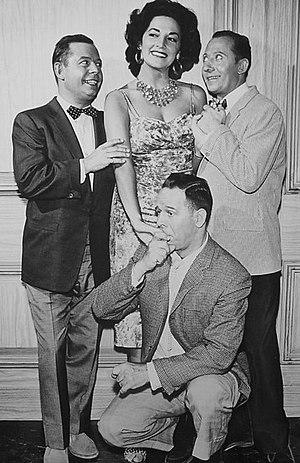
Kim Darby, née Deborah Zerby, est une actrice américaine, née le 8 juillet 1947 à Los Angeles, Californie.